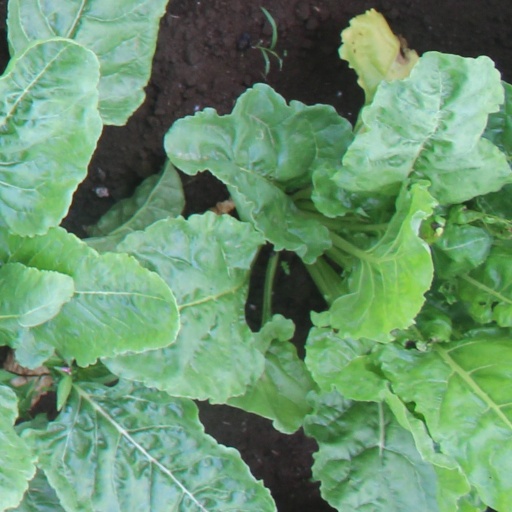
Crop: sugar beet